Chernobyl (miniseries)

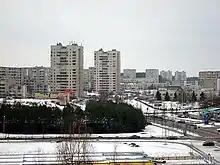
The Soviet-era district of Fabijoniškės in Vilnius, Lithuania was used to portray Pripyat.

In 2014, writer Craig Mazin began researching for the project by reading books and government reports from inside and outside the Soviet Union. Mazin also interviewed nuclear scientists to learn how a reactor works, and former Soviet citizens to gain a better idea of the culture in 1986. Mazin also read several first-person accounts to bring additional authenticity to the story. He explained, "When you're reading the personal stories of people who were there—people who lived near the plant, people who worked at the plant, people who were sent to Chernobyl as part of the effort to clean it up—in those individual accounts, that's really where the story came alive".